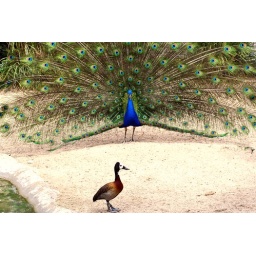
Beautiful Peacock at The San Diego Zoo Showing of it's Feathers and a little duck walking by